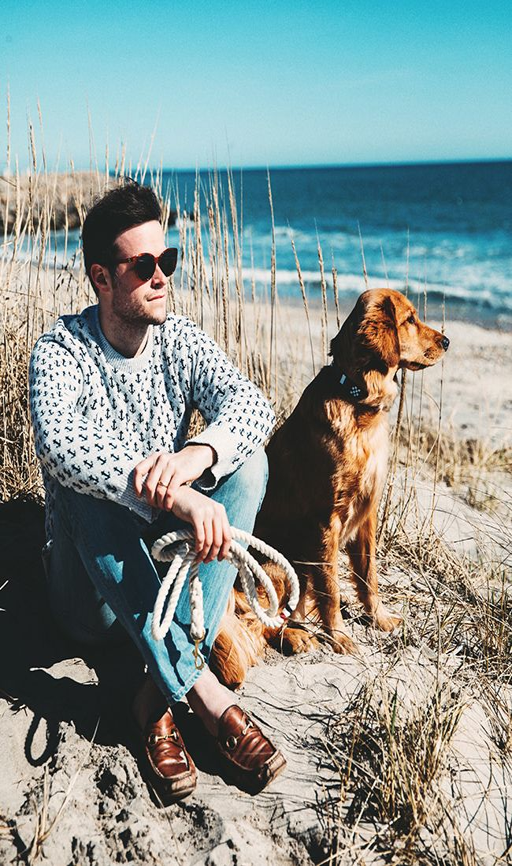
classy girls wear pearls : musical comedy film